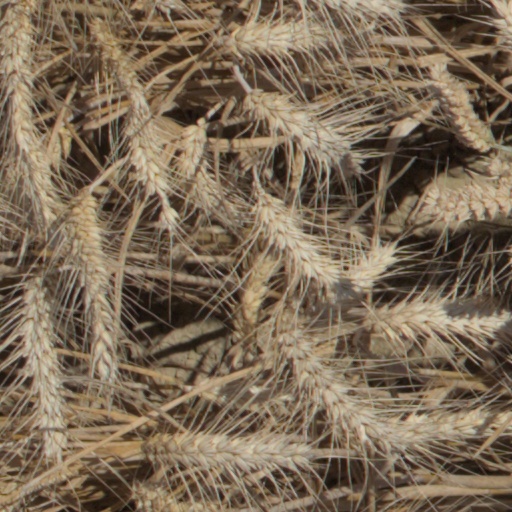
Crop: wheat